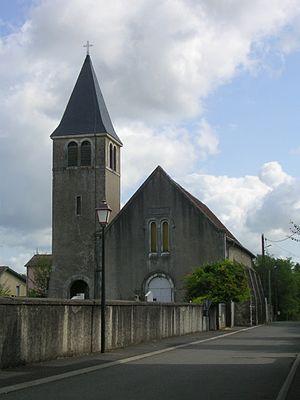
Temple protestant de Bellocq, dans le département français des Pyrénées-Atlantqiues
Bellocq est une commune française, située dans le département des Pyrénées-Atlantiques en région Nouvelle-Aquitaine.